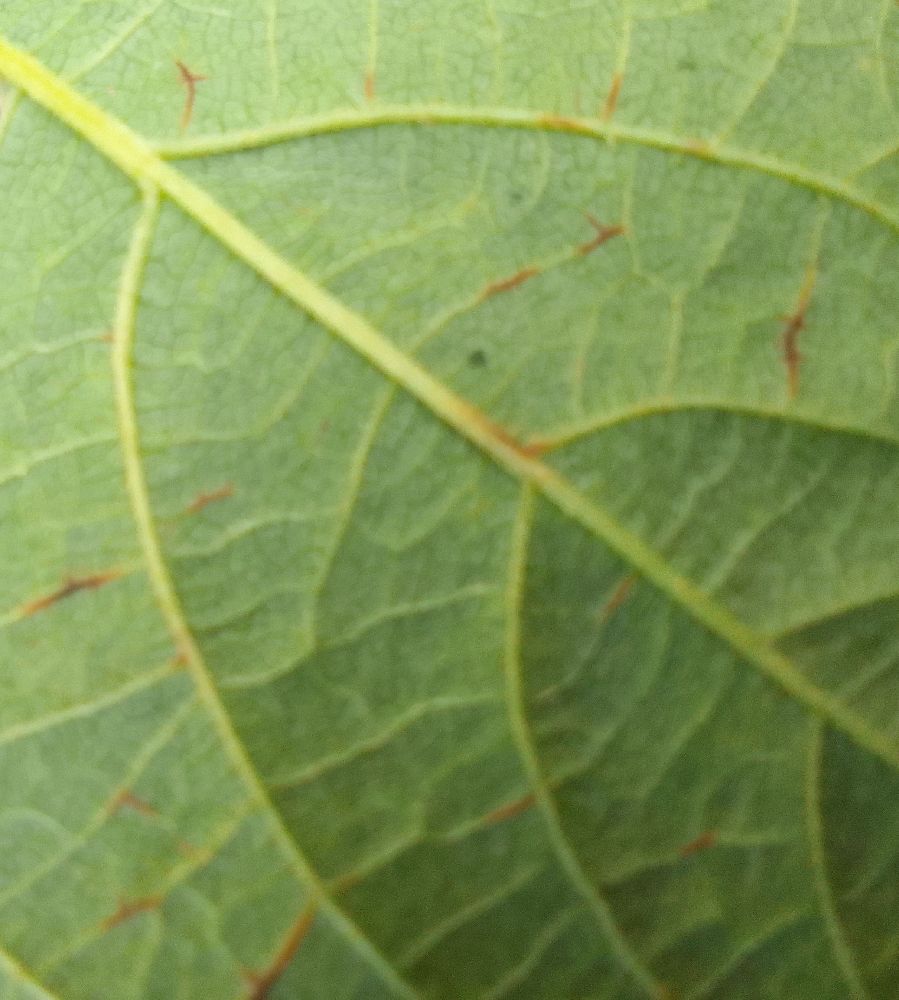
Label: anthracnose